Jeffrey Katzenberg

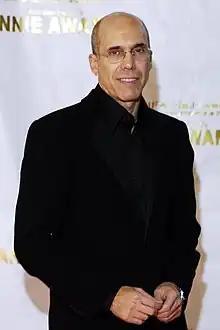
Katzenberg at the 34th Annie Awards

Later in 1994, Katzenberg co-founded DreamWorks SKG with Steven Spielberg and David Geffen, with Katzenberg taking primary responsibility for animation operations. He was also credited as producer or executive producer on the DreamWorks animated films "The Prince of Egypt" (1998), "The Road to El Dorado", "Chicken Run" and "" (all in 2000), "Shrek" in 2001, "" in 2002, "" in 2003 and both "Shrek 2" and "Shark Tale" in 2004.